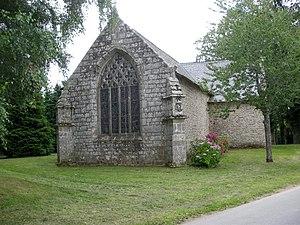
Locmaria-er-Hoët
Landévant [lɑ̃devɑ̃] est une commune française, située dans le département du Morbihan en région Bretagne.
Cet article recense les monuments historiques de l'arrondissement de Lorient, dans le département du Morbihan, en France.
Pour des raisons de taille de la page, la liste des chapelles du Morbihan a été scindée en deux, suivant les initiales des communes où se situent ces monuments :